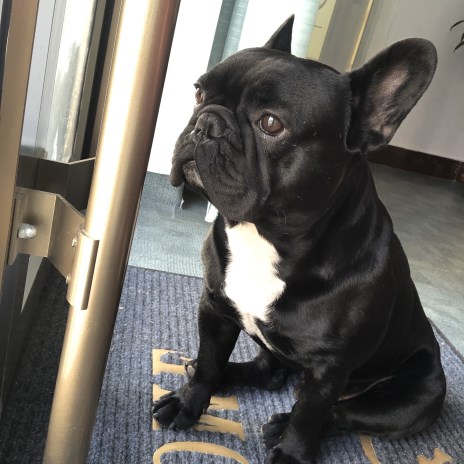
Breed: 1121-n000002-French_bulldog